Sergei Guriev

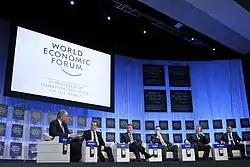
Guriev, Premier Medvedev, CEO of Sberbank Gref, and ex-finance minister Kudrin at World Economic Forum in Davos on 23 January 2013

Guriev’s primary interests are in contract theory, corporate governance, labor mobility, political economics, economics of development and transition. His work has been published in international refereed journals, including the American Economic Review, The Review of Economic Studies, The Quarterly Journal of Economics, the Journal of the European Economic Association, the Journal of Economic Perspectives, the Economic Journal and the American Political Science Review. He ran a monthly column in "Forbes Russia" (in 2006–2013) and a biweekly column for the leading Russian business daily "Vedomosti" (in 2003–2013). He has also contributed numerous columns in the "New York Times", the "Financial Times", the "Washington Post", "Project Syndicate", and the "Moscow Times", among others.